Colonist (1861)

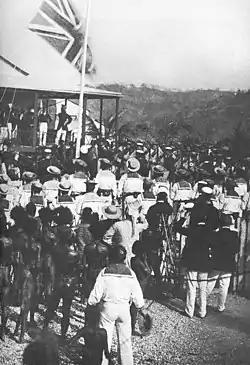
Photograph of the annexation ceremony, with Weaver likely to be present

By 1876 Weaver was declared insolvent by his own petition due in part "to sickness, want of employment, and pressure on the part of creditors" with a debt of £212 14s. 6d. with no assets. By 1879 he had been appointed sub-lieutenant of the Queensland Government schooner "Pearl".